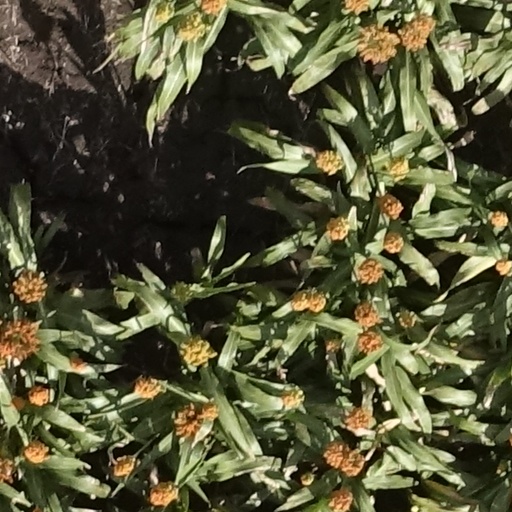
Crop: sorghum